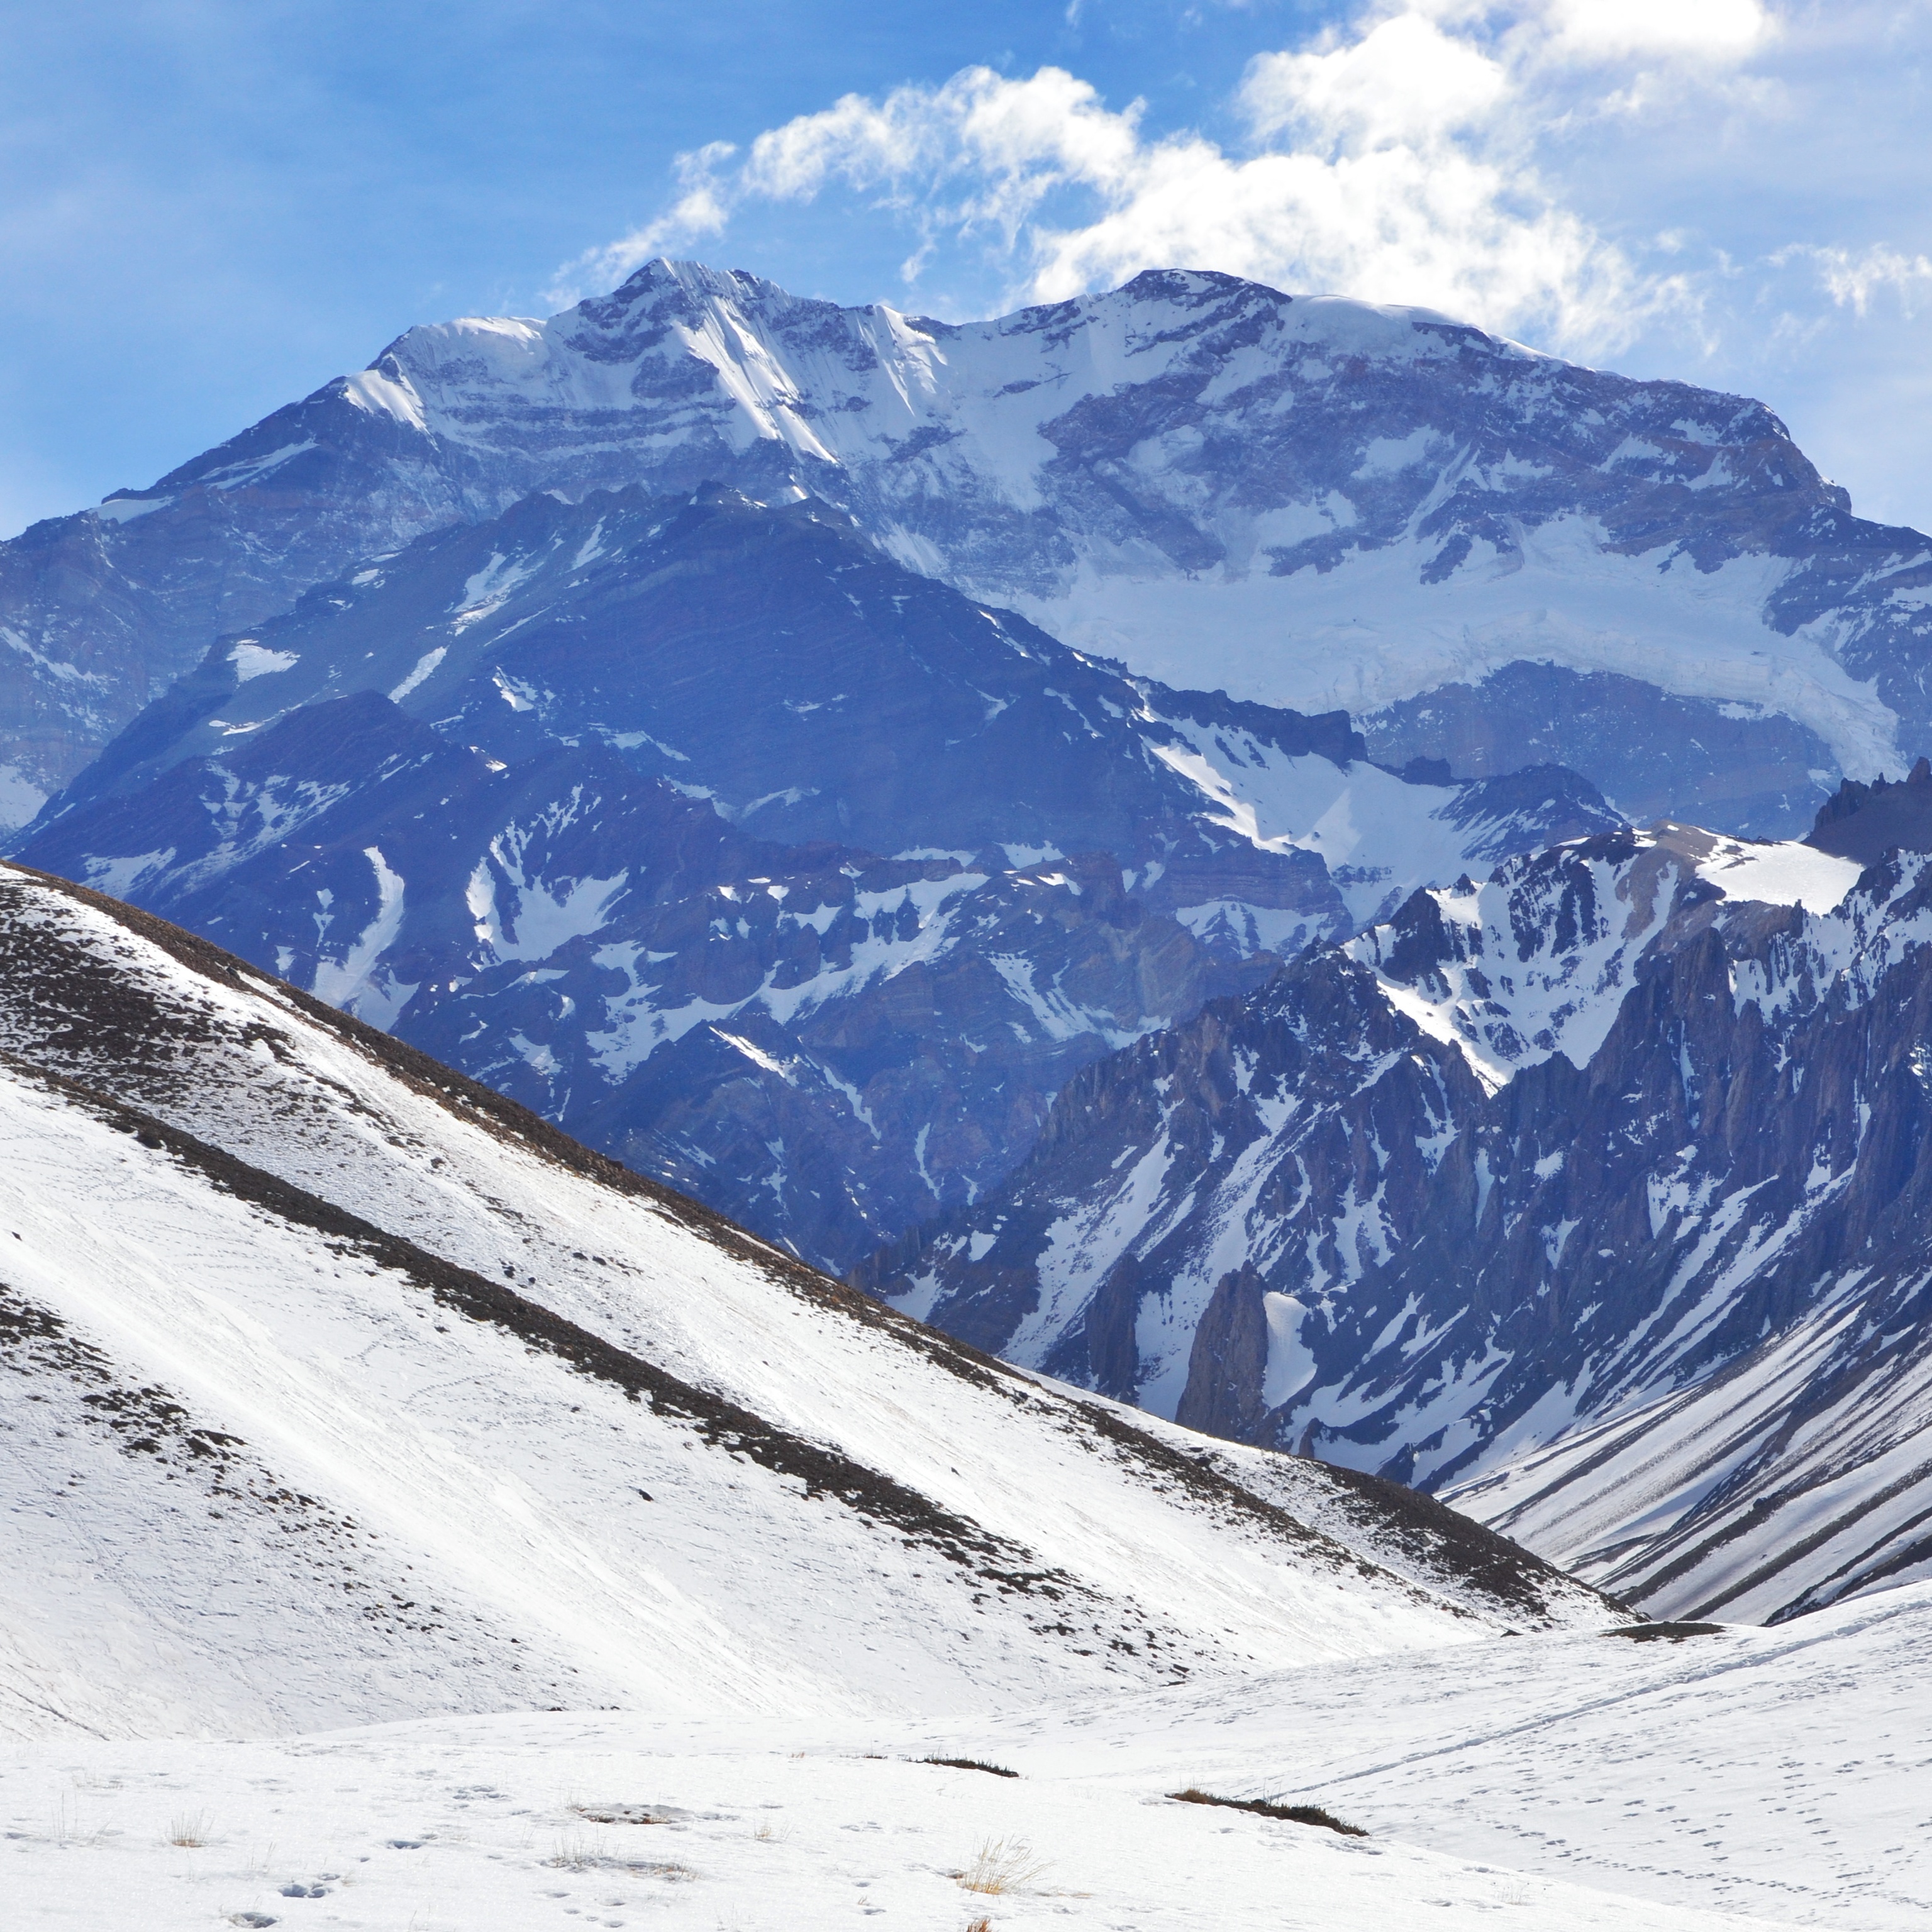
mountain, snow, cold, winter, sky, mountain range, ridge, clouds, alps, plateau, cirque, piste, landform, ski touring, mountain pass, snow peak, ski mountaineering, geographical feature, mountainous landforms, geological phenomenon